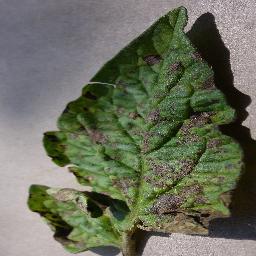
Label: Tomato___Early_blight